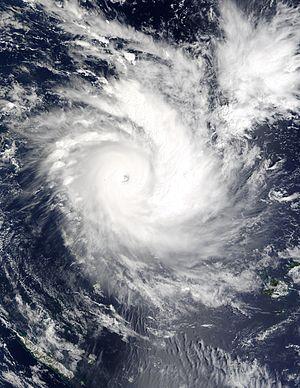
Le cyclone Zoe est le plus intense cyclone tropical à jamais avoir été observé dans le Pacifique sud du point de vue pression avec 890 hPa. Seul le cyclone Monica a égalé ses vents de 240 km/h soutenus sur dix minutes ou 290 km/h sur une minute. Le nom Zoe a été retiré des listes de noms de cyclones tropicaux futurs par l'Organisation météorologique mondiale.